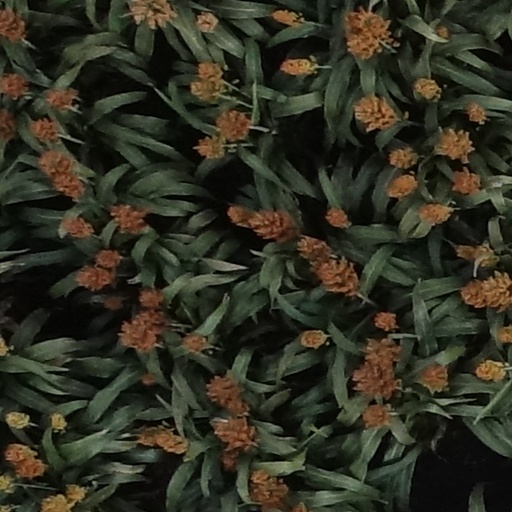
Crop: sorghum